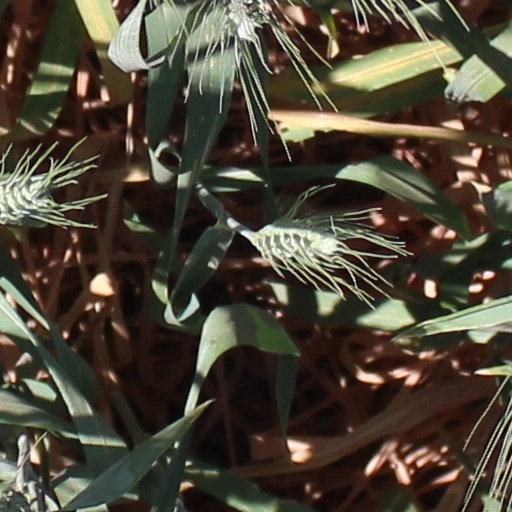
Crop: wheat